La Union

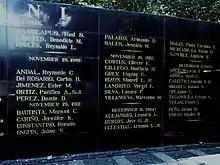
Wall of Remembrance at the Bantayog ng mga Bayani including Armando Palabay

By April 1900, Colonel William Penn Duvall, the U.S. military governor of San Fernando, grew suspicious of Almeida's activities. First Lieutenant William Thomas Johnston was assigned to investigate Almeida's involvement in the resistance. After months of scrutiny, Almeida was court-martialed on 3 June 1900, and exiled to Guam in January 1901.